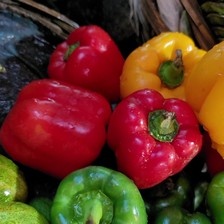
Label: capsicum